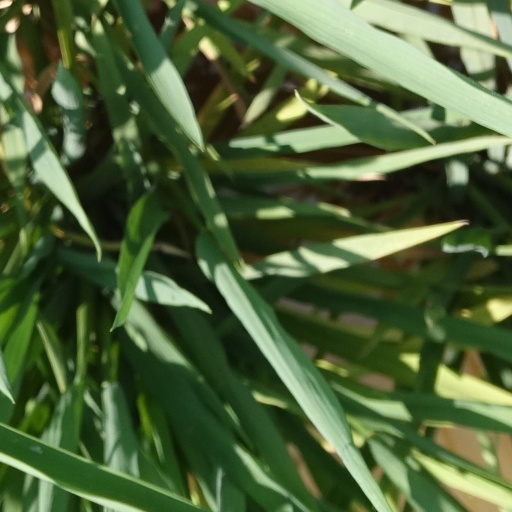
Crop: rice